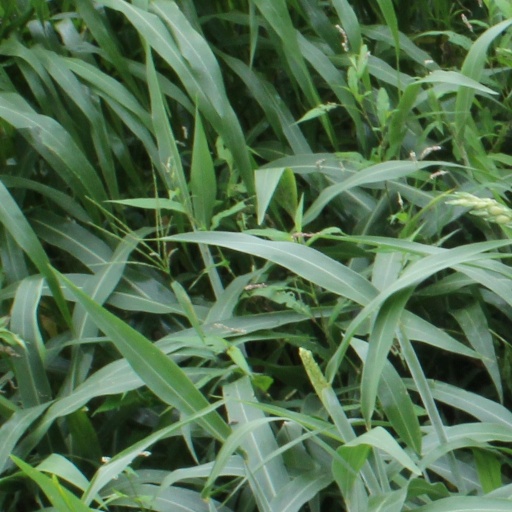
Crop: sorghum